Feminist poetry

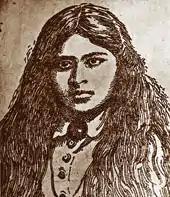
Toru Dutt

The beginning of works categorised as literature in India began with the Sanskrit term "kāvya", a discourse separate from science or from the purely oral, and specific literary style that included works thought to contain a kind of soulfulness. In this early period, men were often posed as poets, and women as a kind of muse, as in the tenth century explanation for the origins of Indian literary culture: fPoem Man's wife ("Poetics") chases him across South Asia creating varying kinds of literature across the region. Poetry was certainly an important part of political cultural life in the Sanskrit cosmopolis, and some women contributed; for example the poet Rajasekhara tells of women in different regions who entertain with songs.